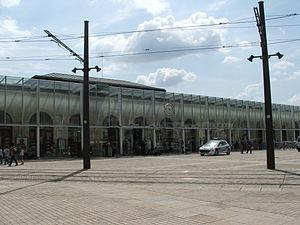
Vue sur la gare nord du Mans depuis l'avenue du Général Leclerc.
Le Mans est une commune faisant partie des grandes villes du Grand Ouest français, située dans la région des Pays de la Loire et le département de la Sarthe dont elle est la préfecture.